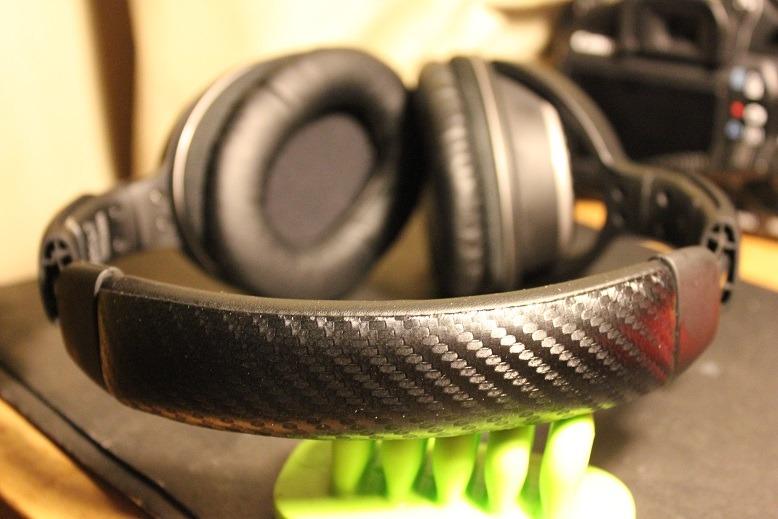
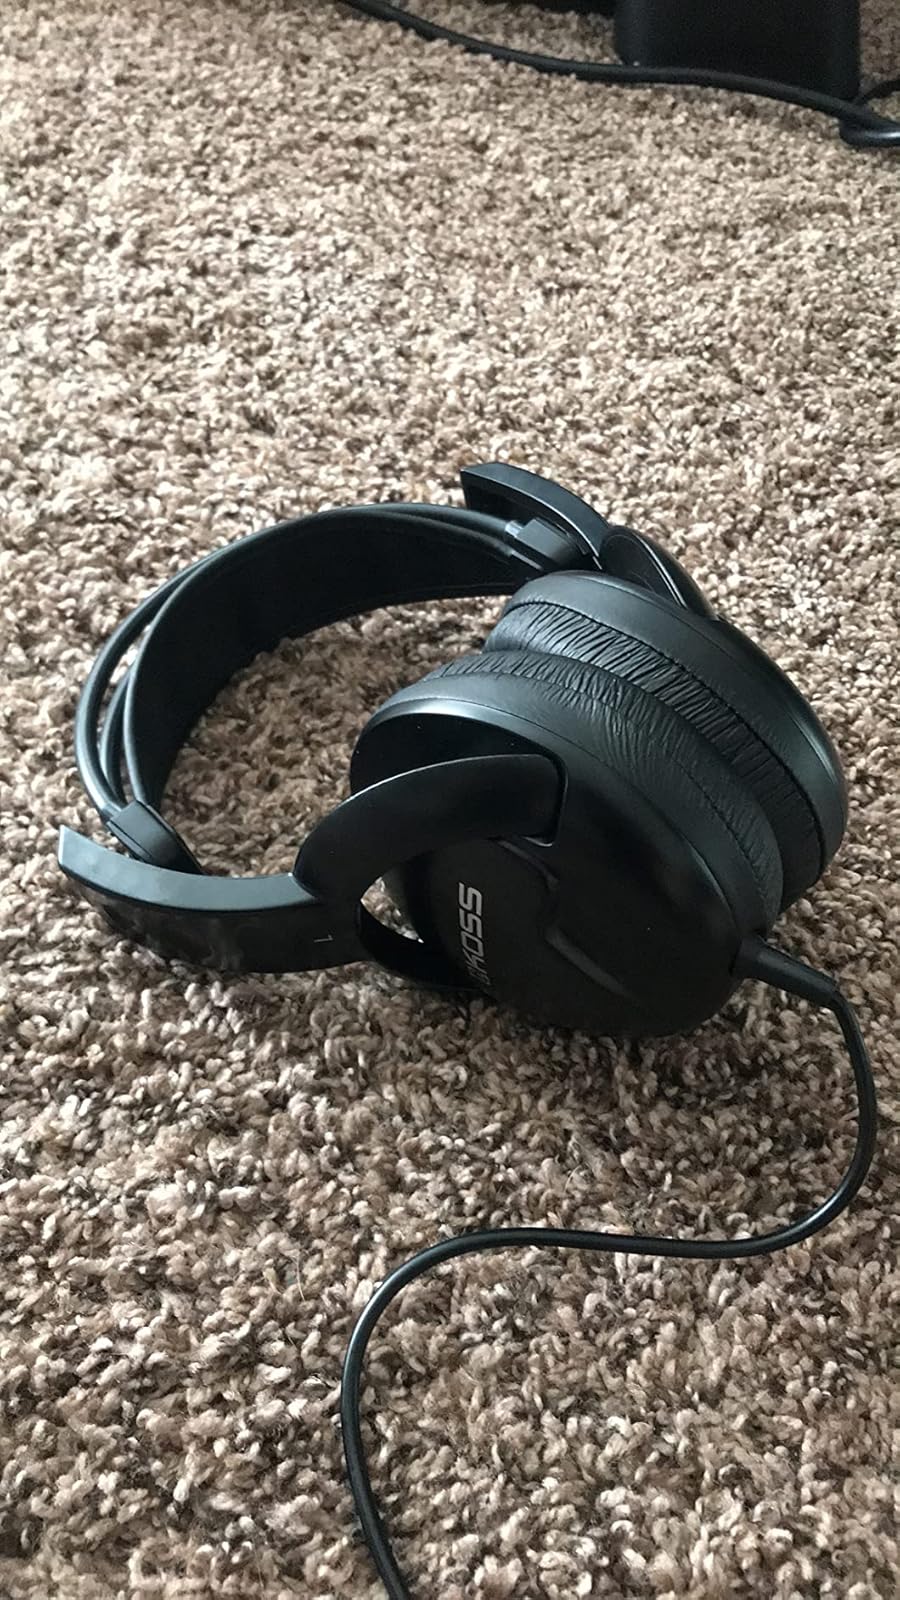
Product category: headphones
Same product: no